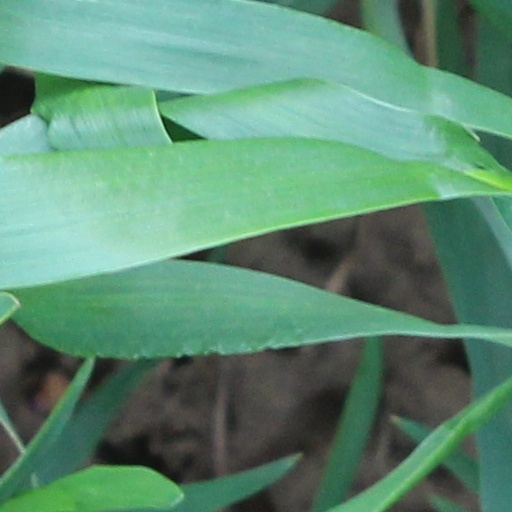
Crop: wheat